Soviet cruiser Admiral Oktyabrsky

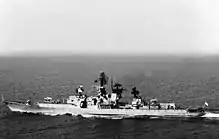
"Admiral Oktyabrsky" underway, September 1990

She operated in the Indian Ocean during 1980, visiting Tamrida, on Socotra Island, as part of a detachment of the 8th (Indian Ocean) Operational Squadron with the missile cruiser , and the frigate under the flag of "Kontr-Admiral" Mikhail Khronopulo between 10 and 11 May. Between 20 and 30 May she visited Dahlak off the coast of Eritrea and Aden. After returning to Vladivostok, "Admiral Oktyabrsky" was refitted at Dalzavod between 19 December 1982 and 10 October 1986, receiving replacement turbines and boilers, updated Rastrub-B missiles for her Metel, the Shlyuz satellite navigation system and the Tsunami-BM satellite communications system. Between August 1990 and February 1991 she operated in the Persian Gulf during the Gulf War, as part of efforts to protect merchant ships that began following Iranian attacks on Soviet merchant vessels towards the end of the Iran–Iraq War.